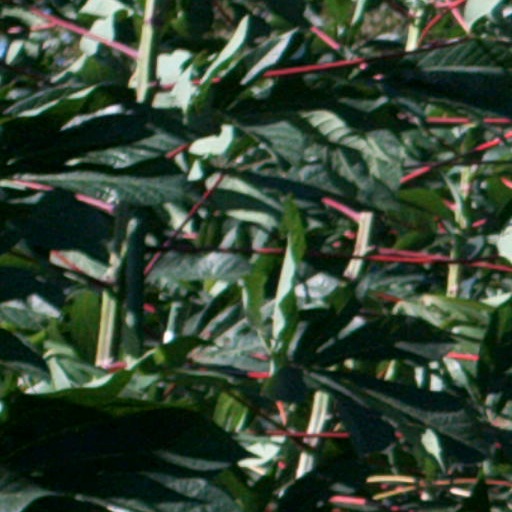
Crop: cassava